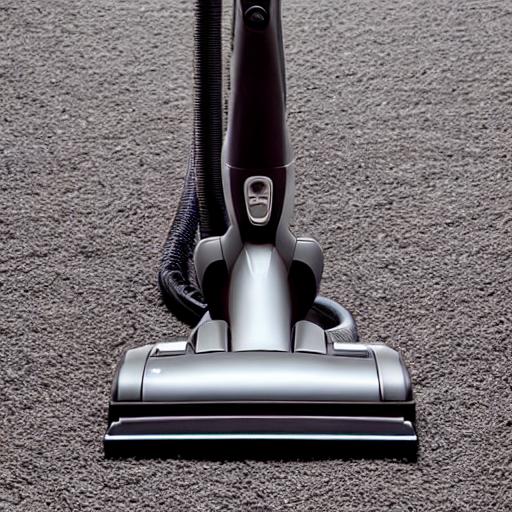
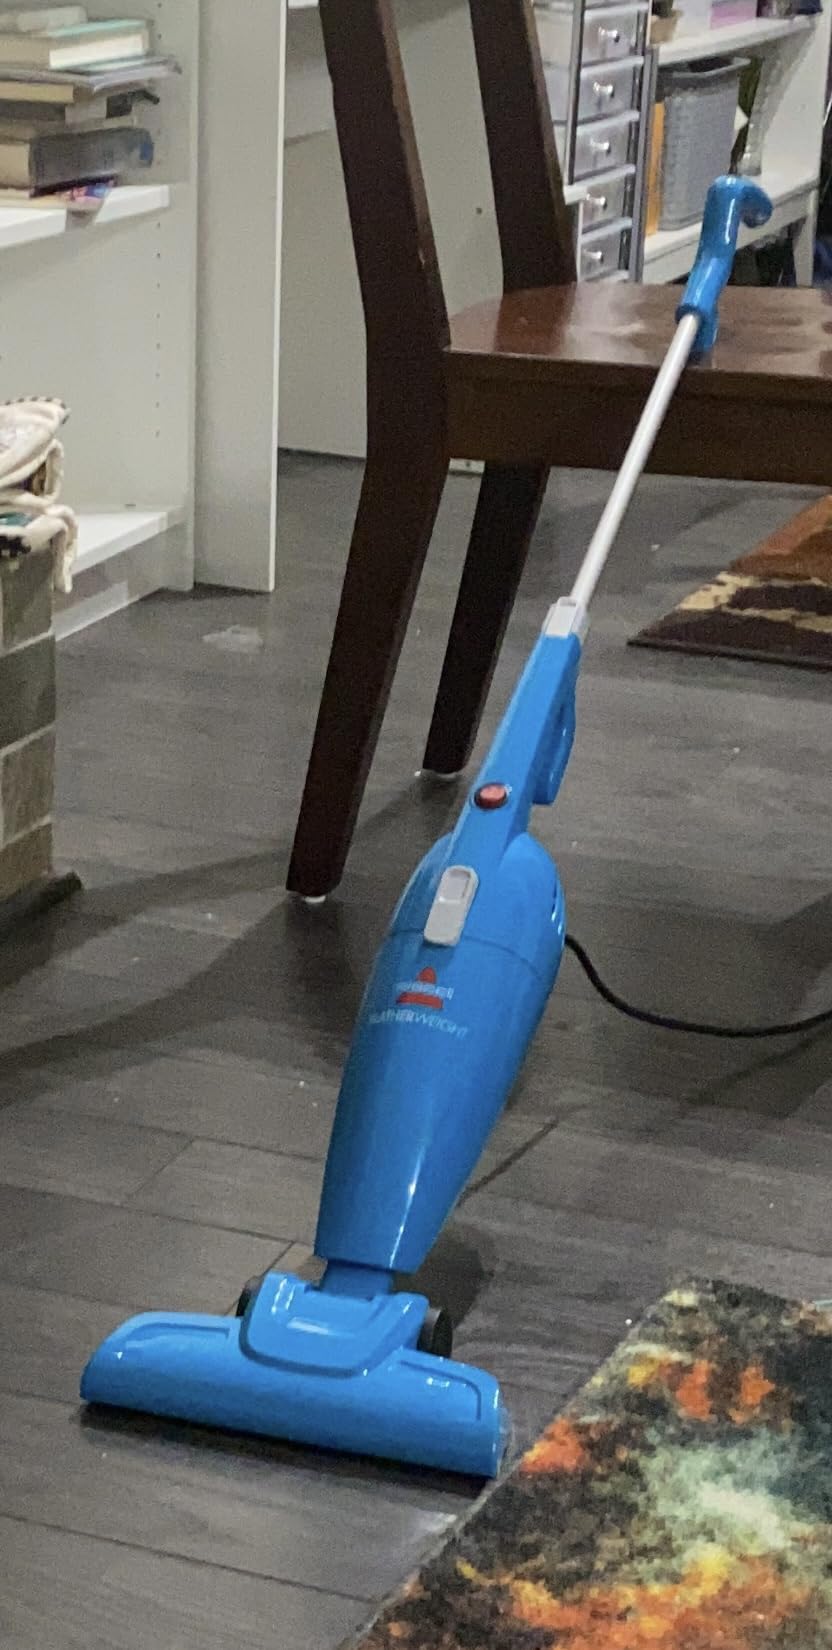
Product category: items_vacuum
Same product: no